Chicken karahi

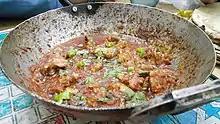
The dish being prepared in a large karahi in Pakistan

Chicken Karahi traces its origin back to Pakistan's mountainous Khyber Pakhtunkhwa province (formerly called the North-West Frontier Province).